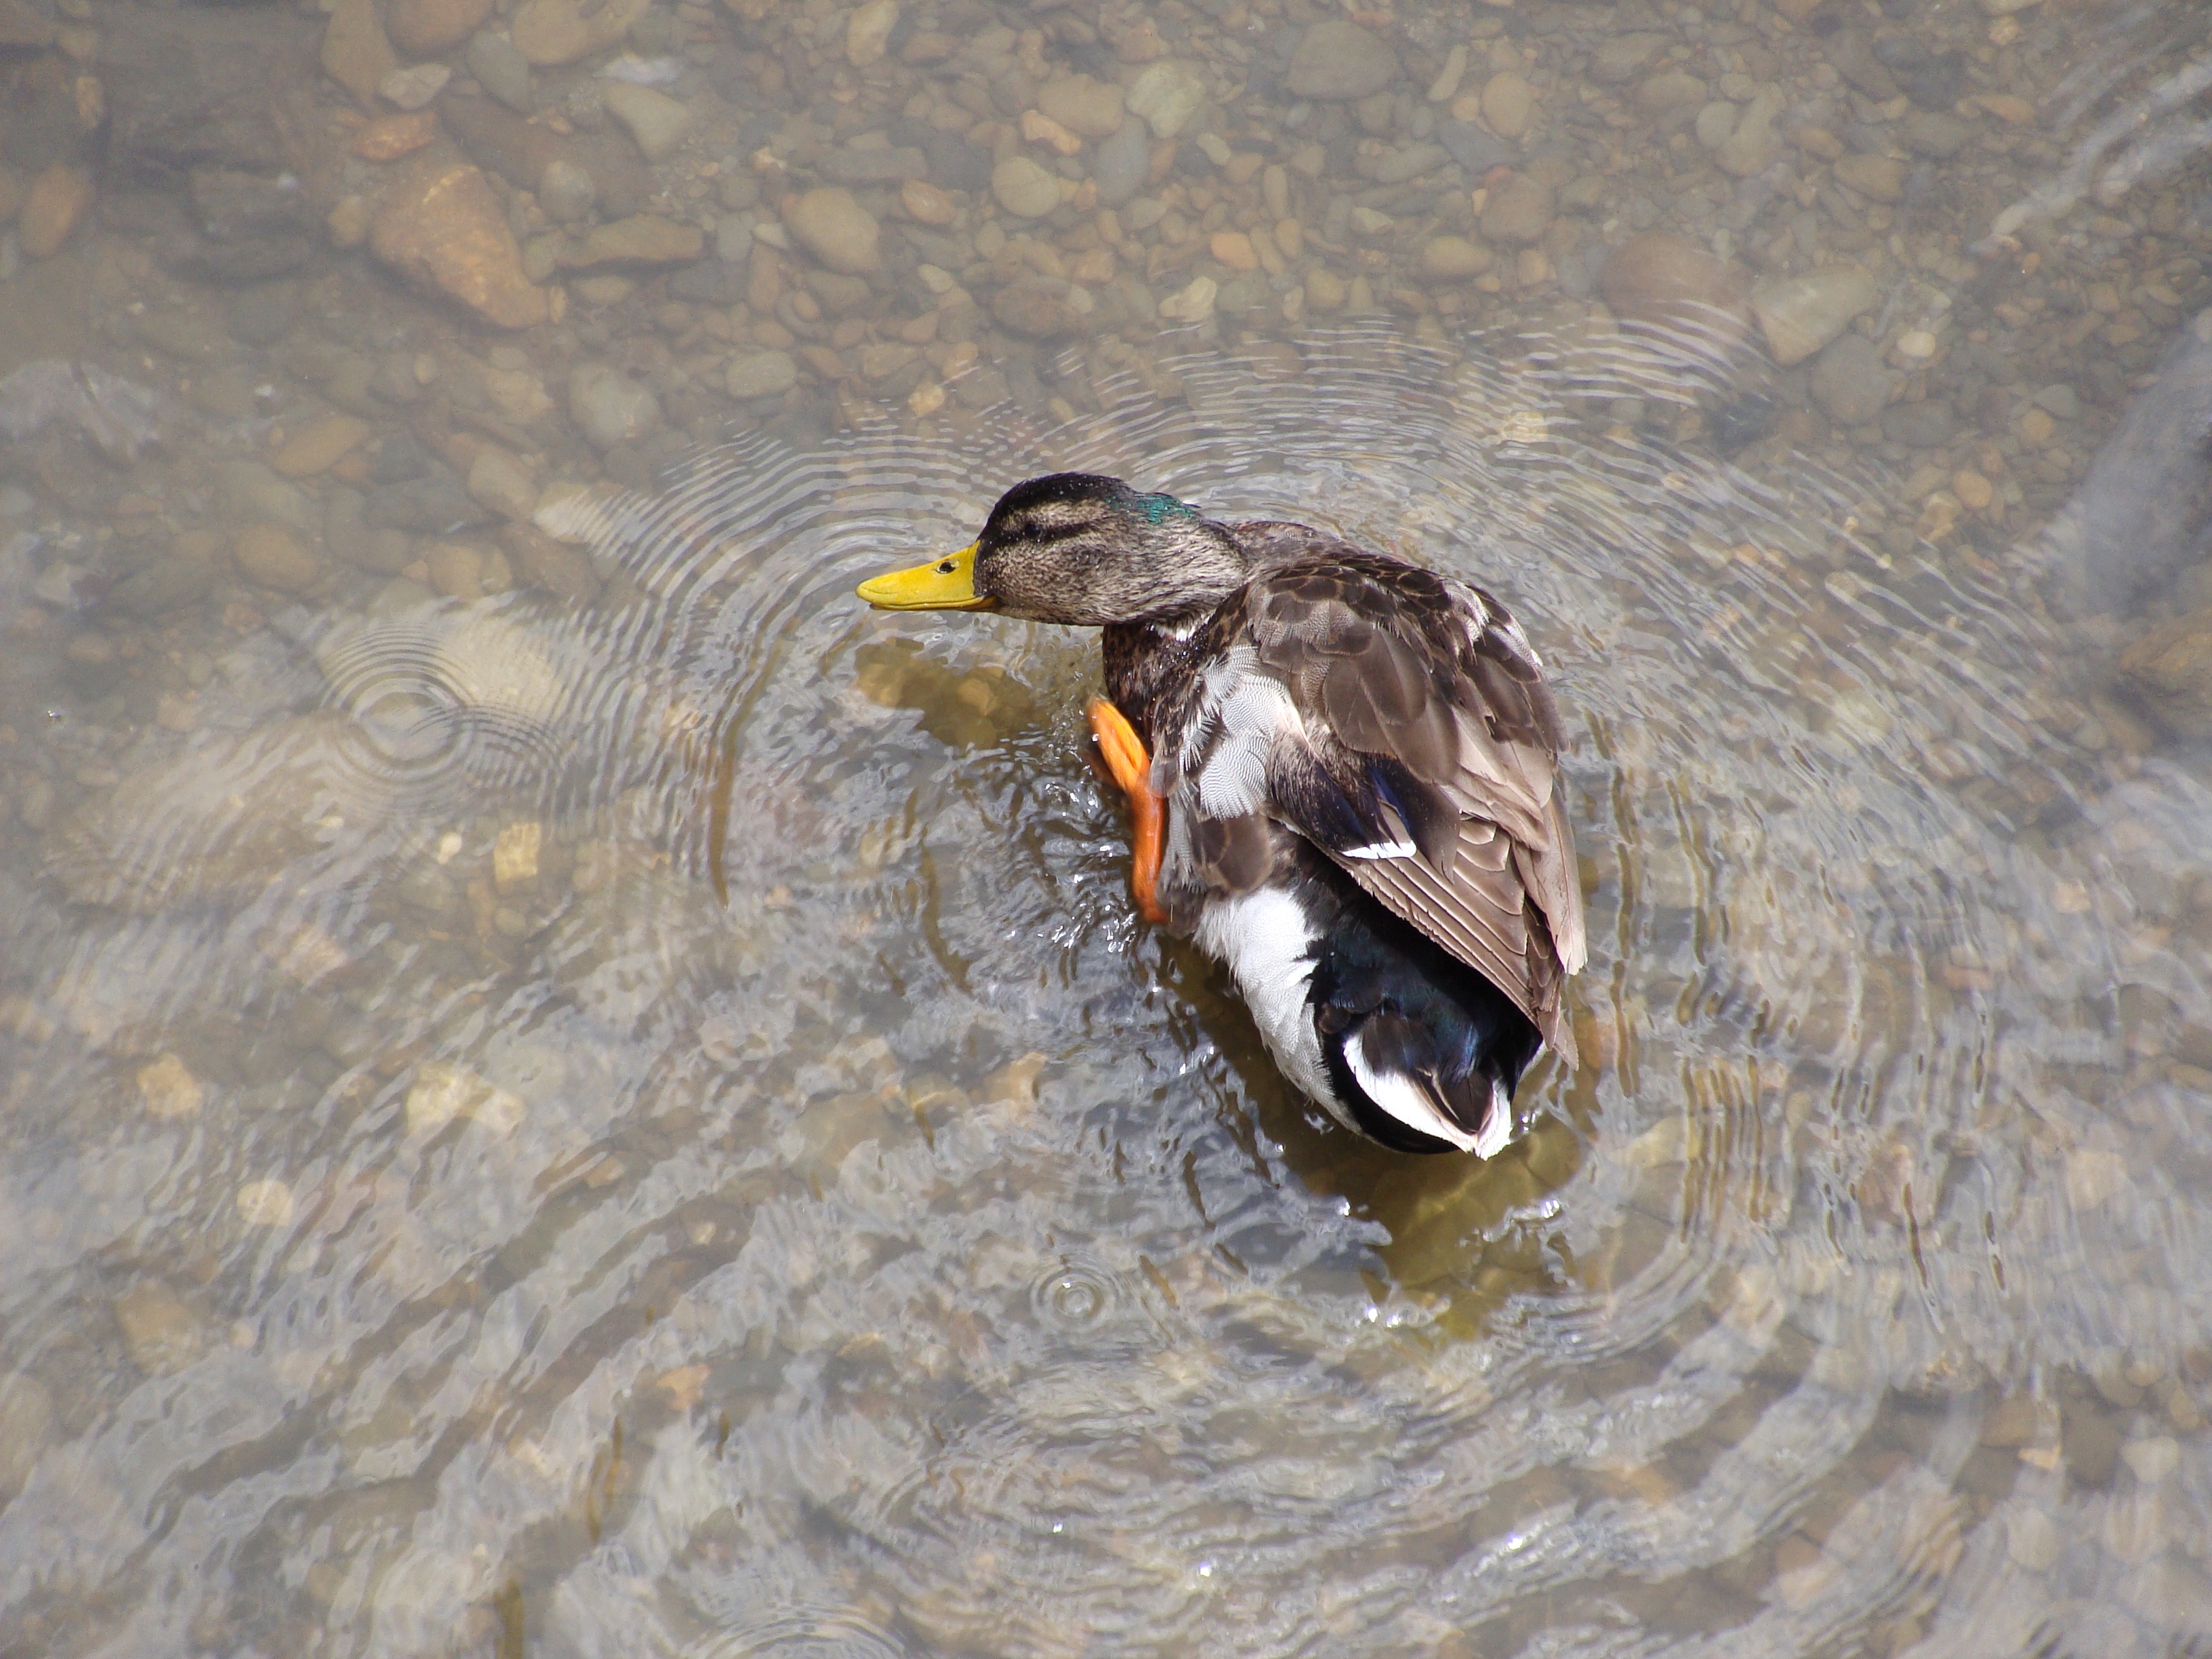
bird, wing, animal, wildlife, beak, fauna, duck, vertebrate, ave, waterfowl, water bird, mallard, ducks geese and swans